Cigarette receptacle

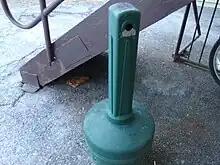
Cigarette tree

A cigarette receptacle is a container or device for extinguishing and disposing of cigarette waste. Other common names for cigarette receptacles include: ash urns, ash pans, cigarette butt receptacles, butt bins, butt holders, snuffers, smokers poles, cigarette waste receptacles, smokers waste receptacles, and ash/trash combinations.